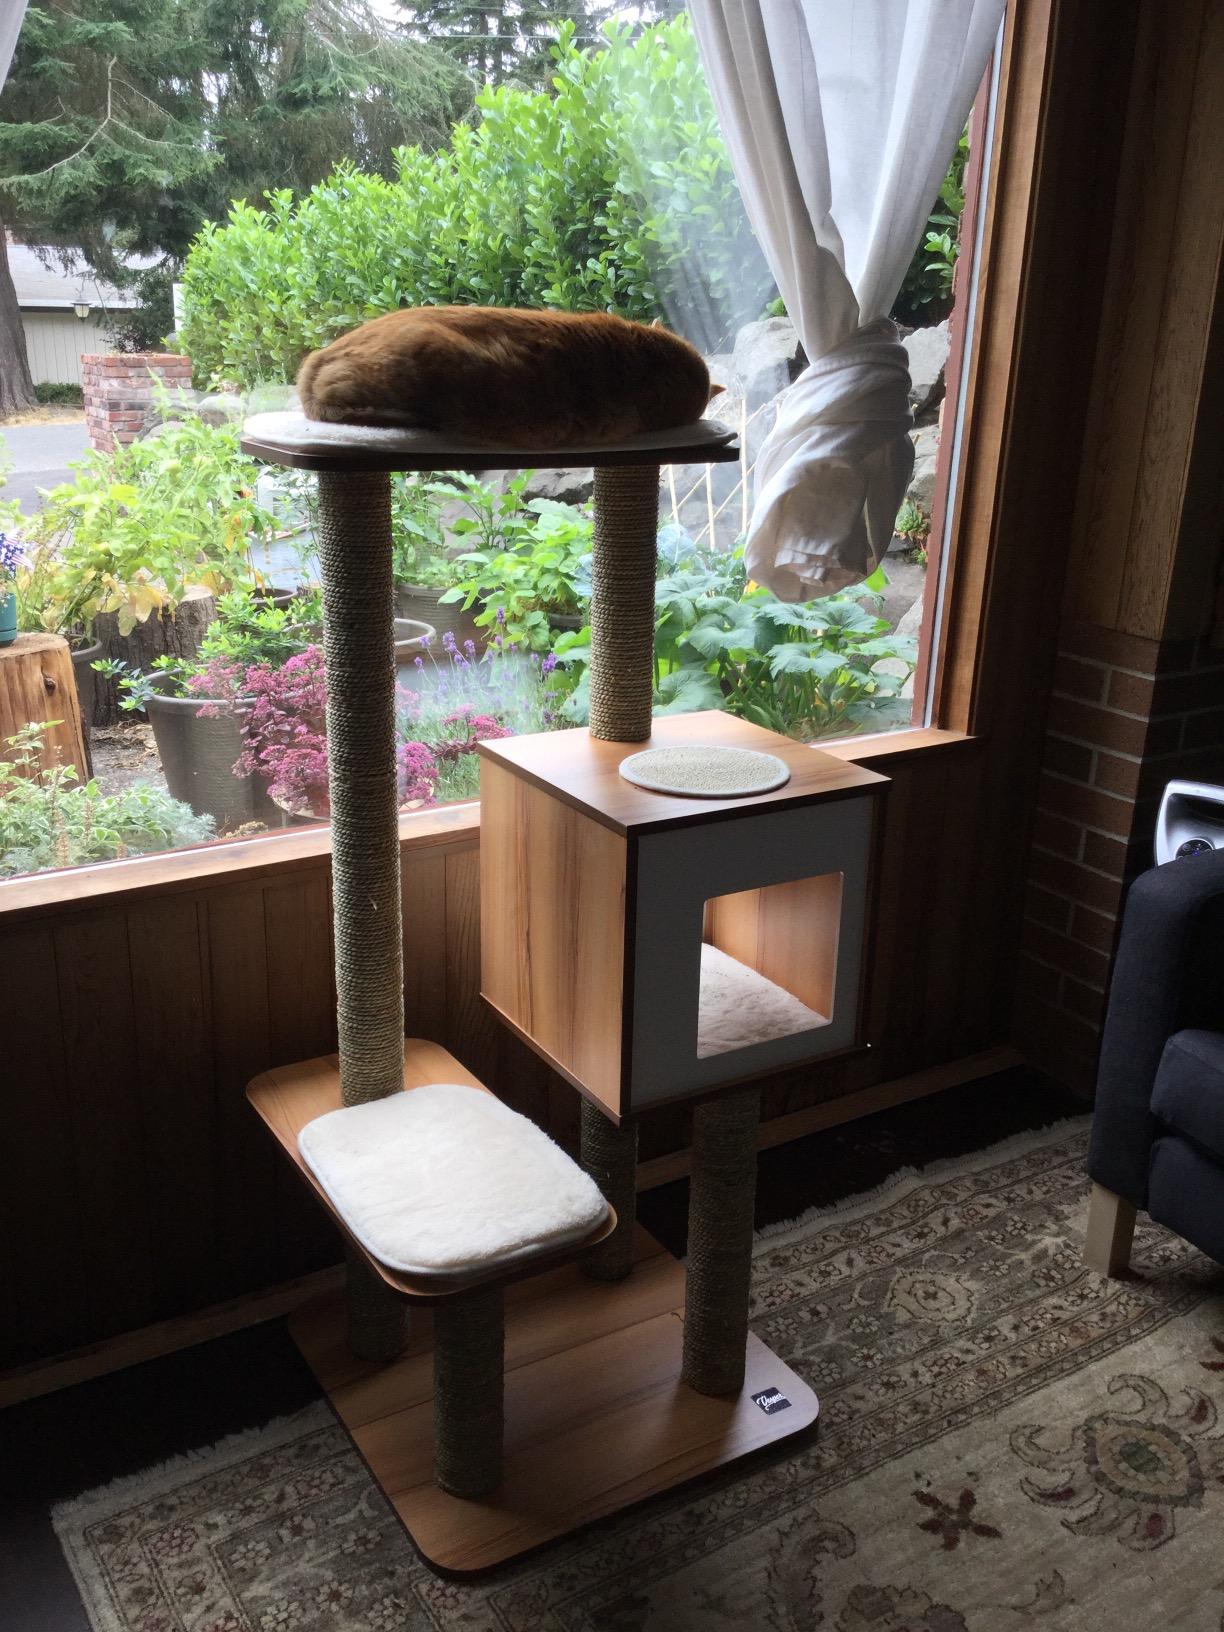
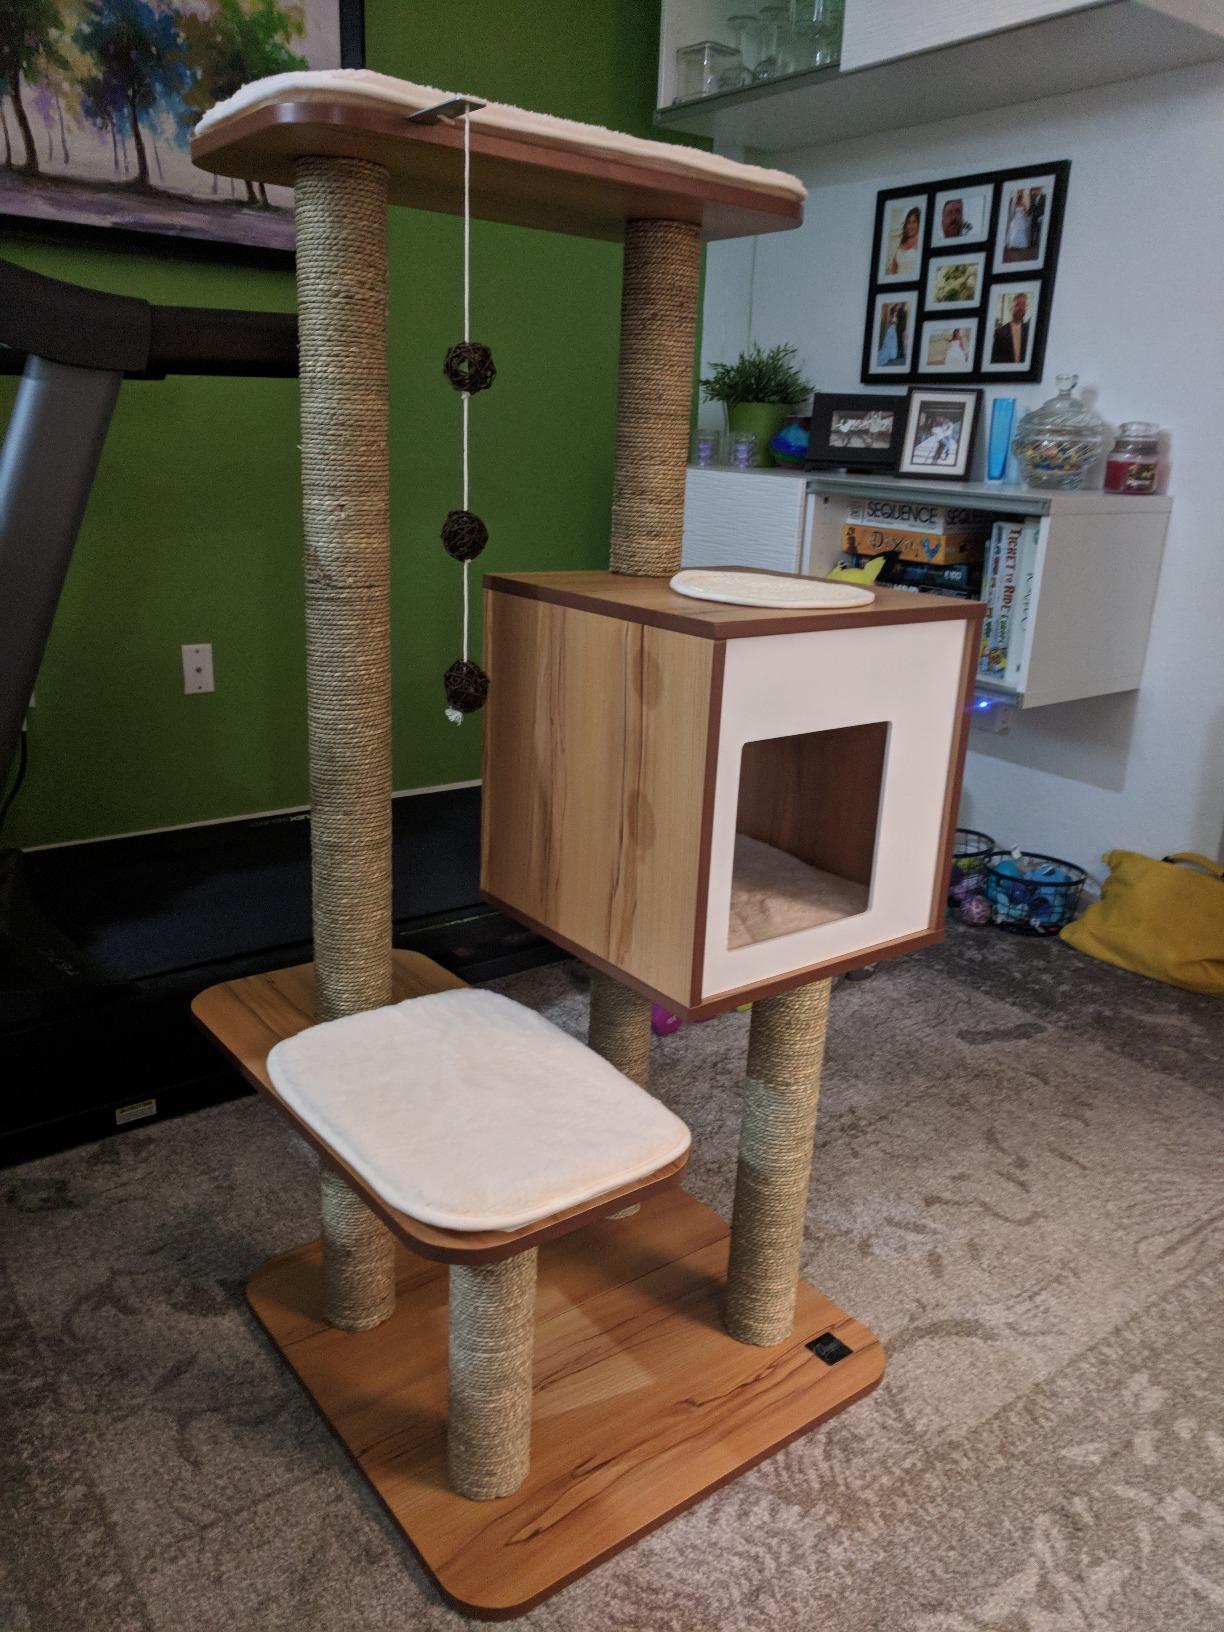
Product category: items_cat tree
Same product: yes